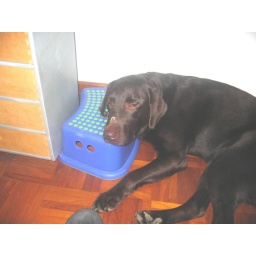
latte, girl labrador sleeping under the table, using the foot rest as her head rest.